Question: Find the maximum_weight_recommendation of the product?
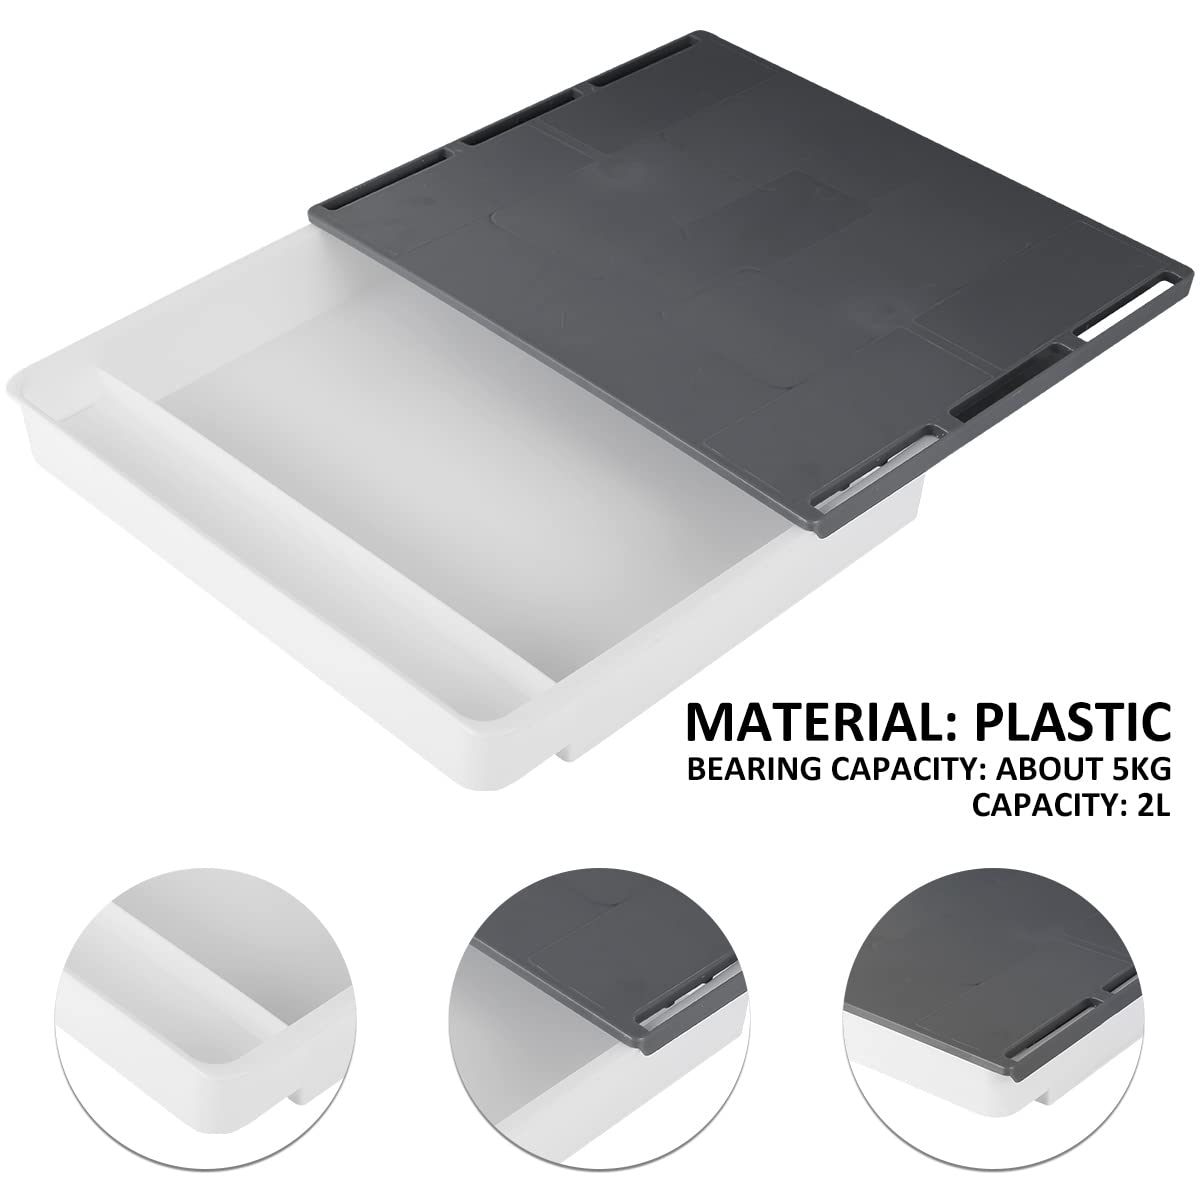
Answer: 5.0 kilogram